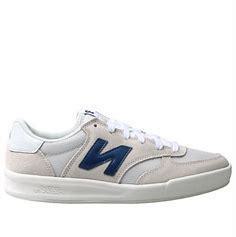
Brand: New
Model: Balance New Balance 300